2011–12 Espérance Sportive de Tunis season

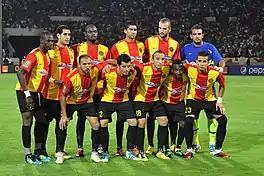
2011 CAF Champions League Final

In the 2011–12 season, Espérance Sportive de Tunis competed in the Ligue 1 for the 58th season, as well as the Tunisian Cup. It was their 58th consecutive season in the top flight of Tunisian football. They competed in Ligue 1, the Champions League, the FIFA Club World Cup and the CAF Super Cup.